1990 Fiesta Bowl

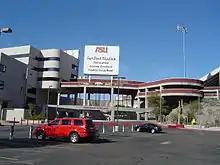
Sun Devil Stadium in Tempe, Arizona, hosted the Fiesta Bowl.

The 1990 Sunkist Fiesta Bowl was the 19th edition of the Fiesta Bowl, played on January 1, in Tempe, Arizona. The game featured the sixth-ranked Nebraska Cornhuskers of the Big Eight Conference and the independent fifth-ranked